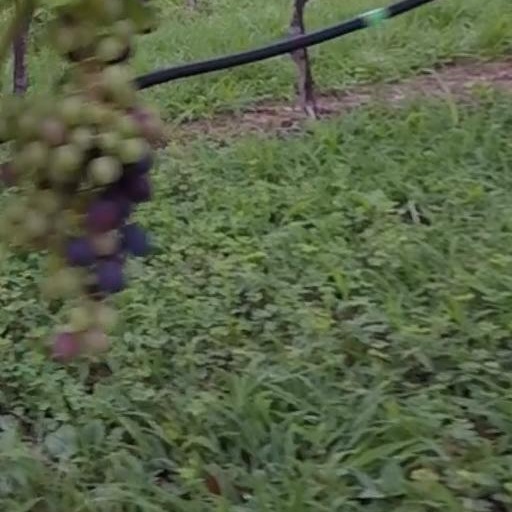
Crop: grape